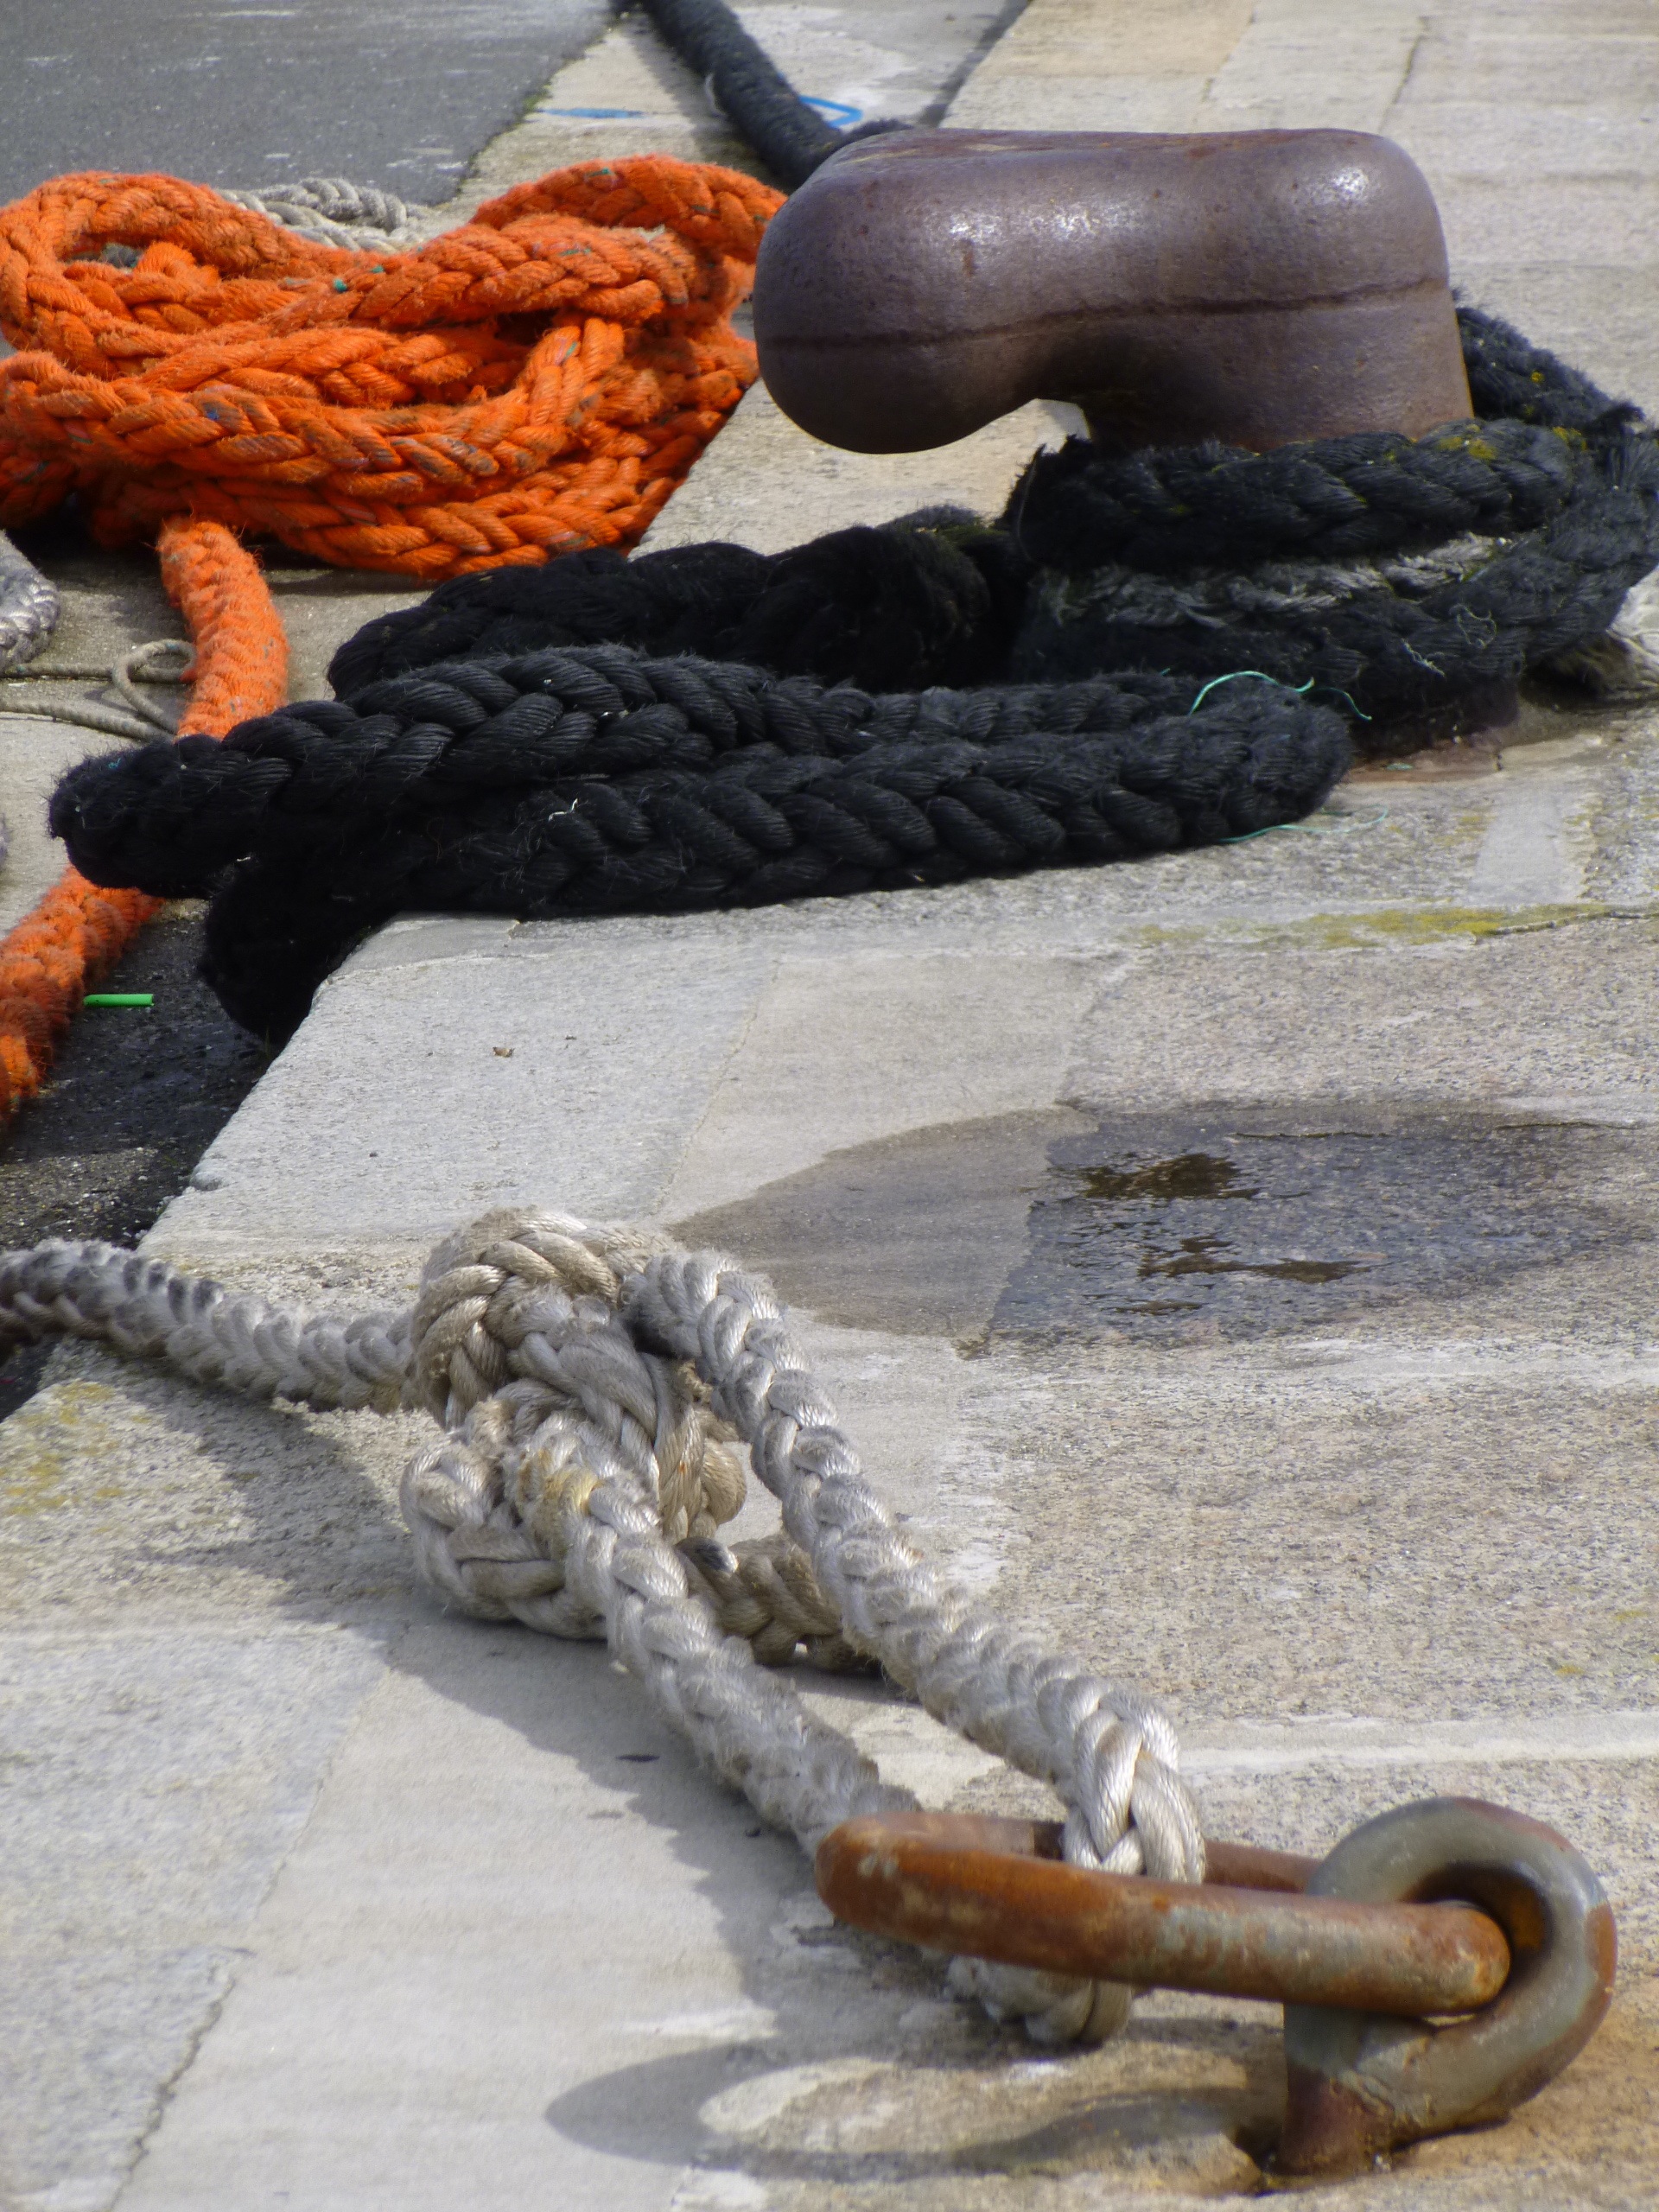
port, reptile, sculpture, art, carving, bollard, moorings, roscoff, serpent, brittany, finistere